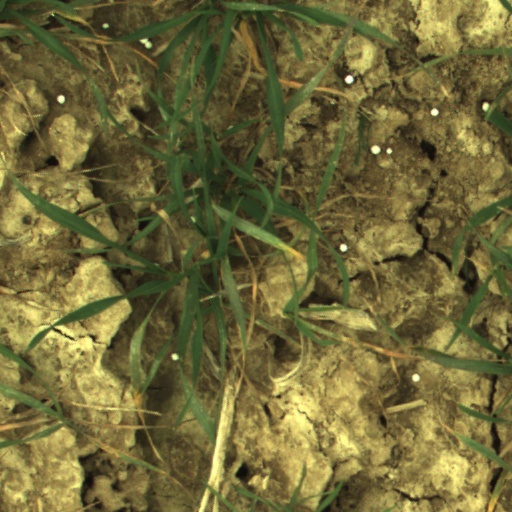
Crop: wheat